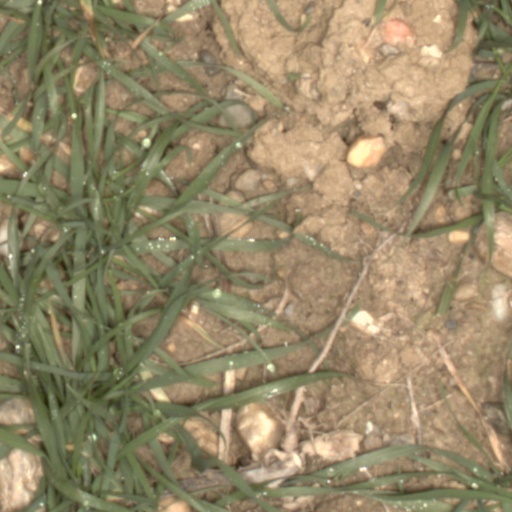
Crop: wheat